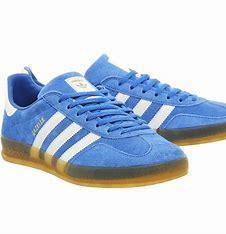
Brand: Adidas
Model: Gazelle Indoor